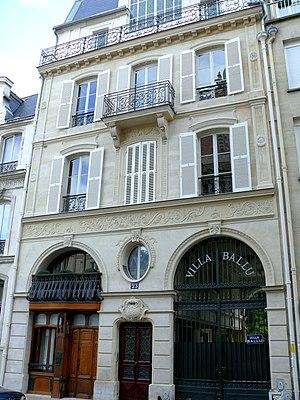
Paris 9ème arrondissement - Villa Ballu -
La rue Ballu est une voie du 9ᵉ arrondissement de Paris, en France.